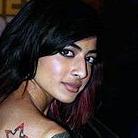
Age: 19